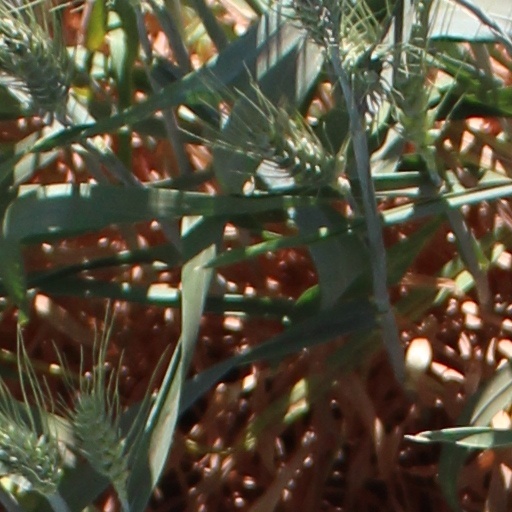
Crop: wheat